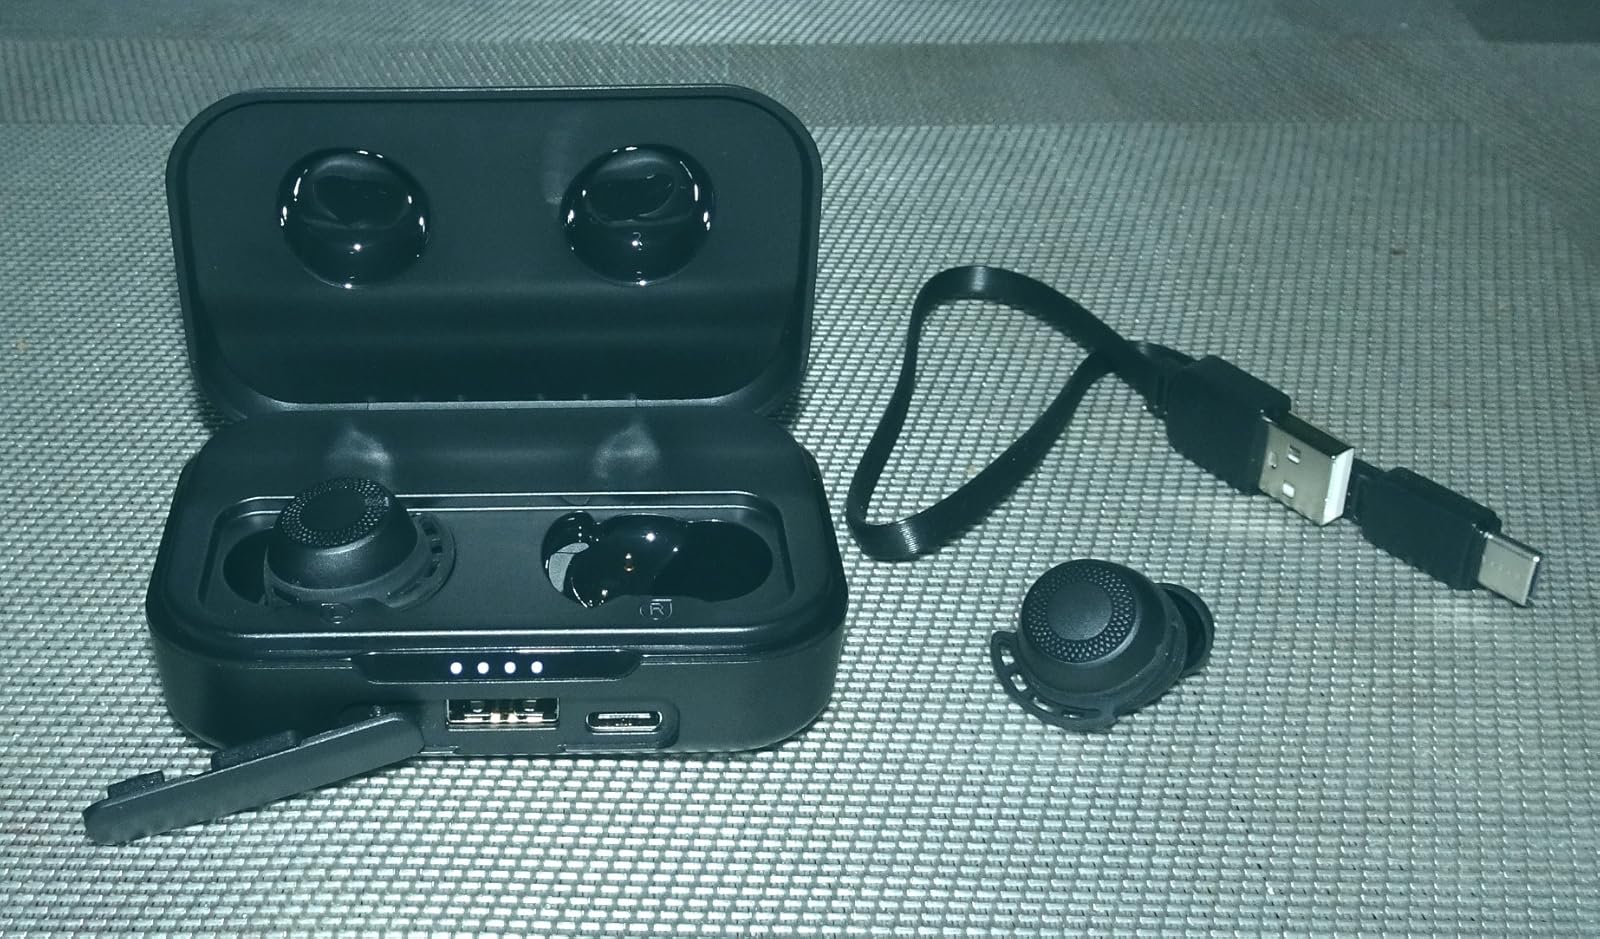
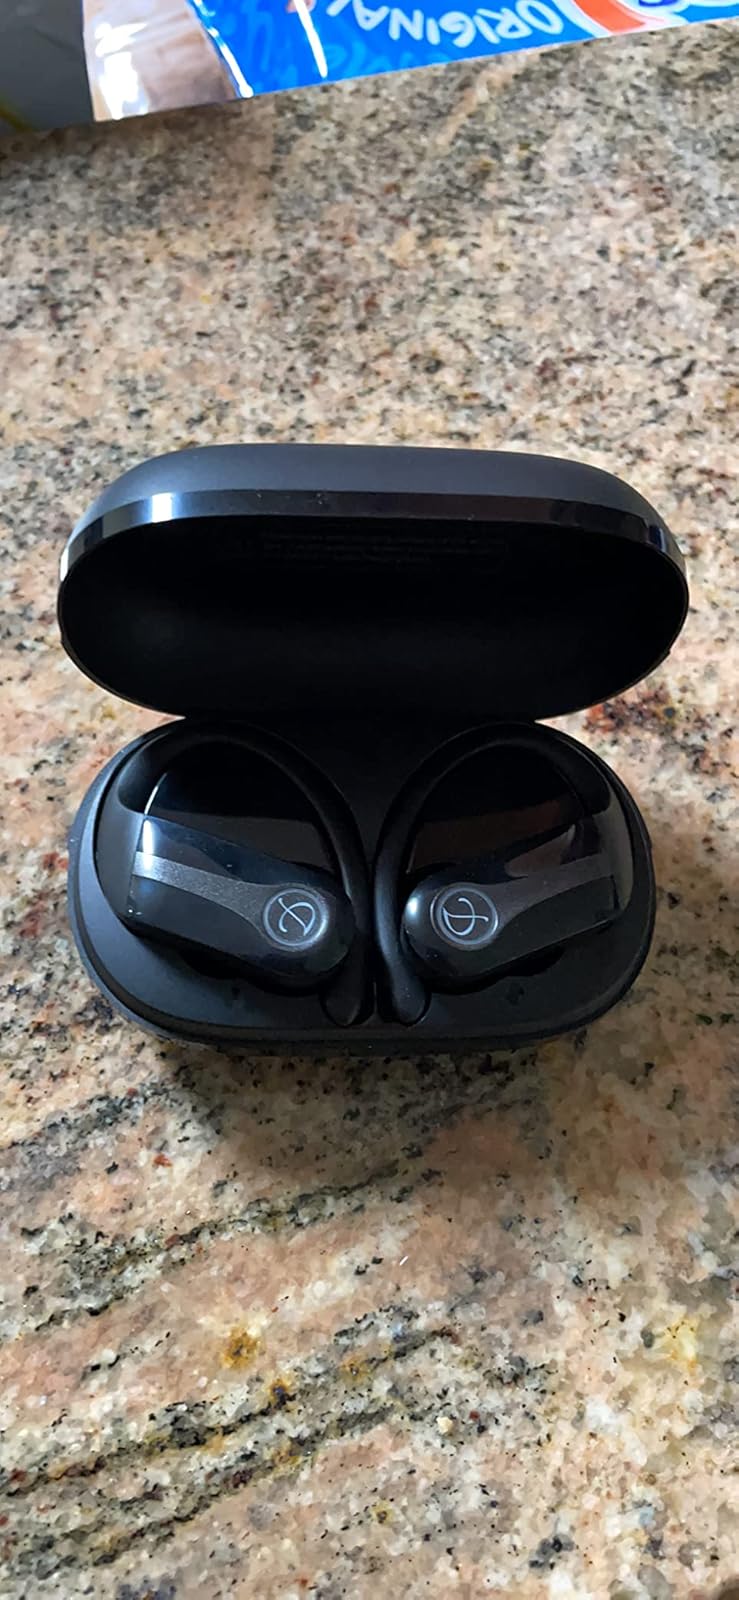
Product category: earbuds
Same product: no